Question: Please indicate a possible affordance area of the knife that can be used for holding
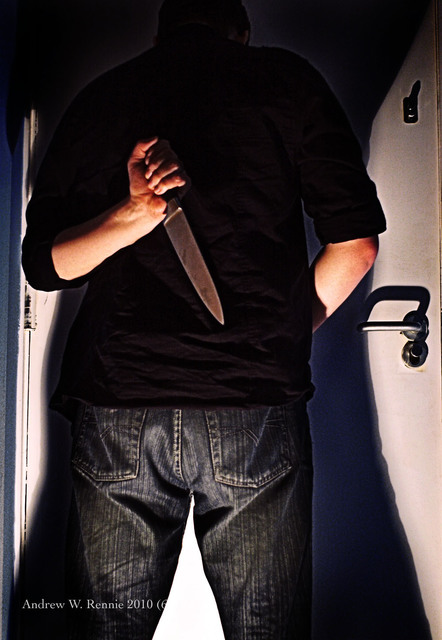
Answer: [144.991, 130.534, 183.673, 225.919]